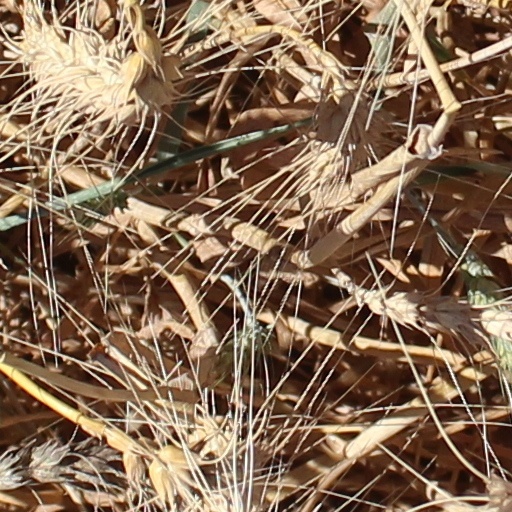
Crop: wheat